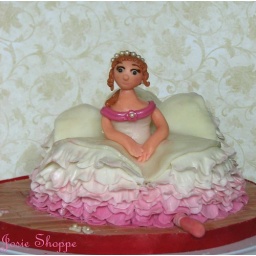
this cake was inspired by Debbie Brown's book